Andean Baroque Route

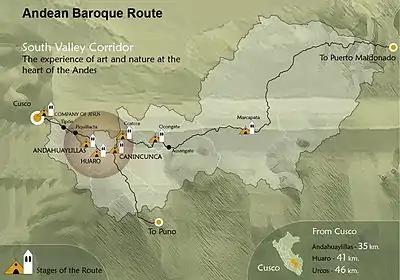
Andean baroque route

The Andean Baroque Route is a scenic route of Peru mainly dedicated to 4 churches belonging to the Andean Baroque artistic movement, including the Society of Jesus Church of Cusco and the Saint Peter the Apostle Church of Andahuaylillas.